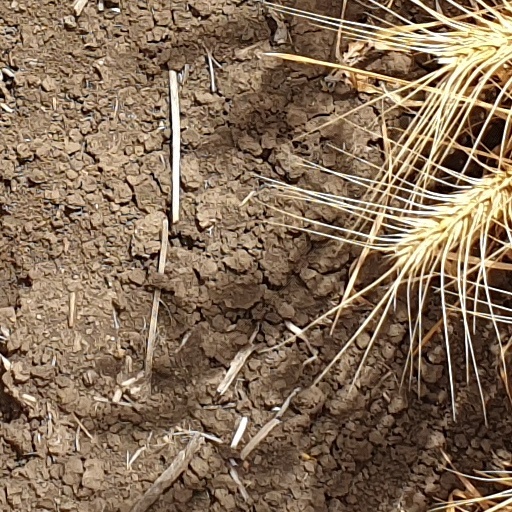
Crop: wheat